World Network of Biosphere Reserves in Europe and North America

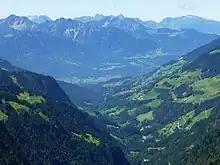
Großwalsertal, Austria

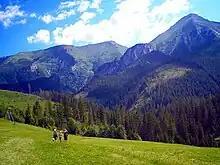
Tatra Mountains, Slovakia

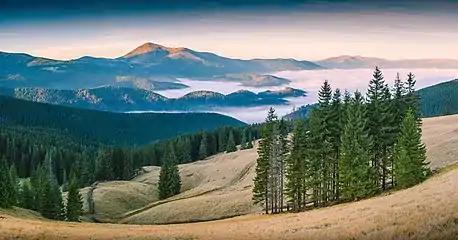
Carpathian Biosphere Reserve, Ukraine

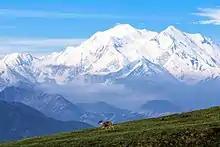
Denali National Park and Preserve, Alaska

The US Biosphere Network (USBN) consists of 28 internationally recognized biosphere regions across the continental United States, the US Caribbean, Alaska, and Hawai’i. In 2021, the USBN adopted the term biosphere regions instead of biosphere reserves. The mission of the USBN is to foster national and international connections among biosphere regions, to facilitate their sharing of best practices, and to support their work toward connecting people and nature.